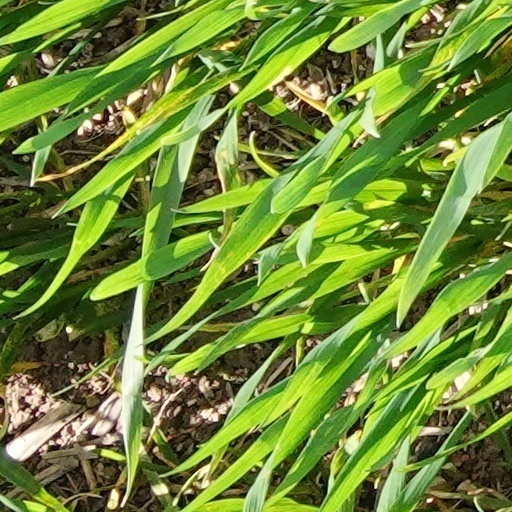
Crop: wheat